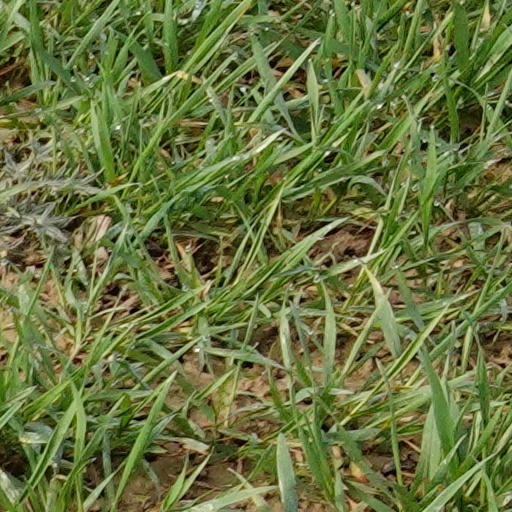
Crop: wheat